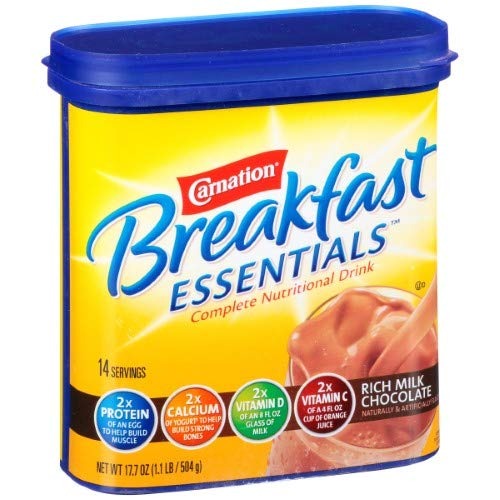
Item Name: Carnation Breakfast Essentials Powder Drink Mix (Pack of 2)
Product Description: Treat your kids to the rich chocolate flavor that delivers balanced nutrition so they can start the day right.A delicious and nutritious way to start your day off right, this nutritional drink is a real treat loaded with nutrition and flavor.Just a single serving mixed with one cup of fat-free milk provides 220 calories, 13 grams protein to help build and maintain muscle, and 25 percent or more of the daily value for 21 essential vitamins and minerals, including calcium and vitamin D to help build strong bones.
Value: 35.4
Unit: Ounce

Price: 19.255